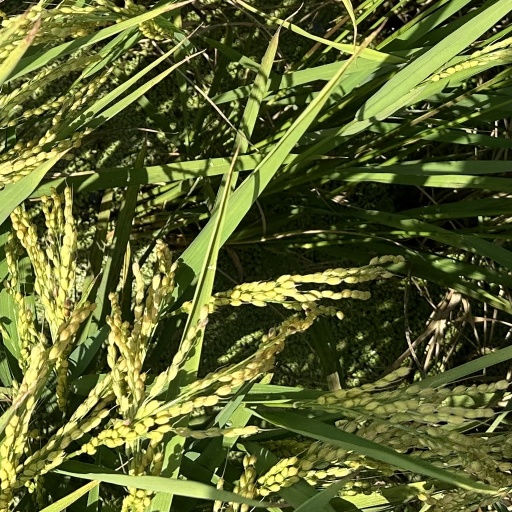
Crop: rice